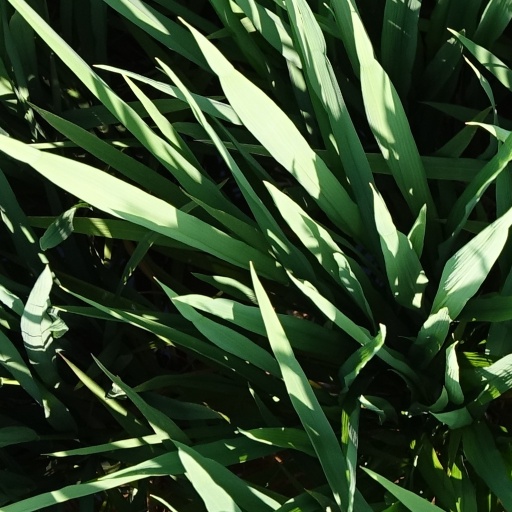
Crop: rice